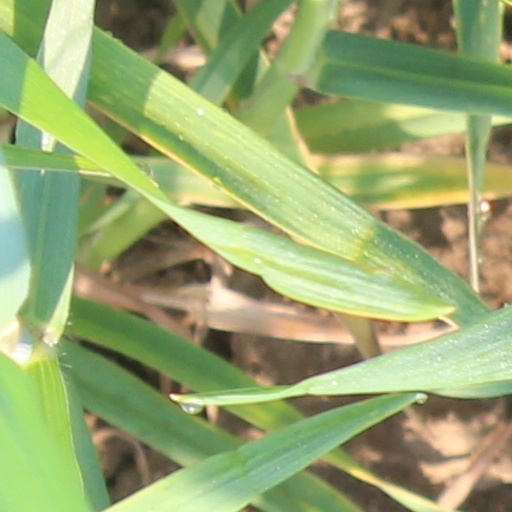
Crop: wheat